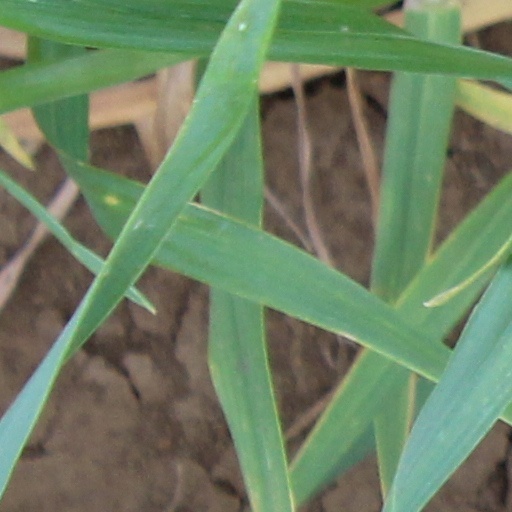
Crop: wheat